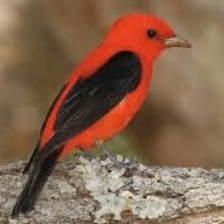
Species: SCARLET TANAGER
Scientific name: PIRANGA OLIVACEA